Little Italy, Manhattan

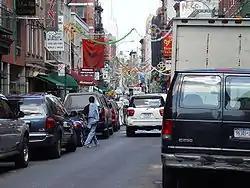
Mulberry Street in Little Italy

"The New York Times" sent its reporters to characterize the Little Italy/Mulberry neighborhood in May 1896: